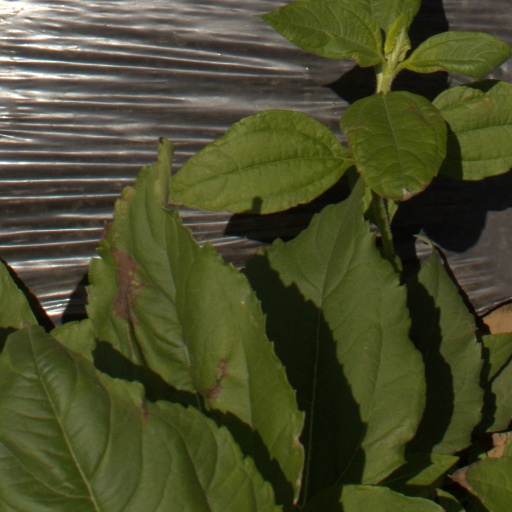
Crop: Jerusalem artichoke